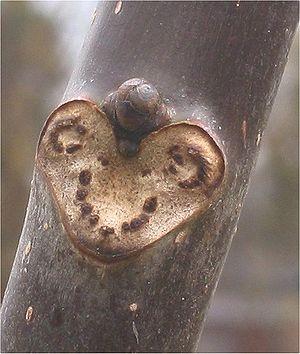
En botanique, une cicatrice foliaire est la zone mise à nu par la chute des feuilles sur les rameaux des plantes vivaces à feuilles caduques, puis protégée par une assise péridermique qui la lignifie et la subérise. Son contour est celui de la base du pétiole et son aspect peut mettre en évidence la structure des tissus différentiés par le processus de cicatrisation.
En botanique, l'abscission est le processus physiologique naturel par lequel un organe, ou même une partie de la plante virevoltant se détache d'une plante ou de sa racine. Elle dépend de facteurs externes et de facteurs internes comme l'équilibre entre plusieurs phytohormones régulatrices de croissance aux effets antagonistes.